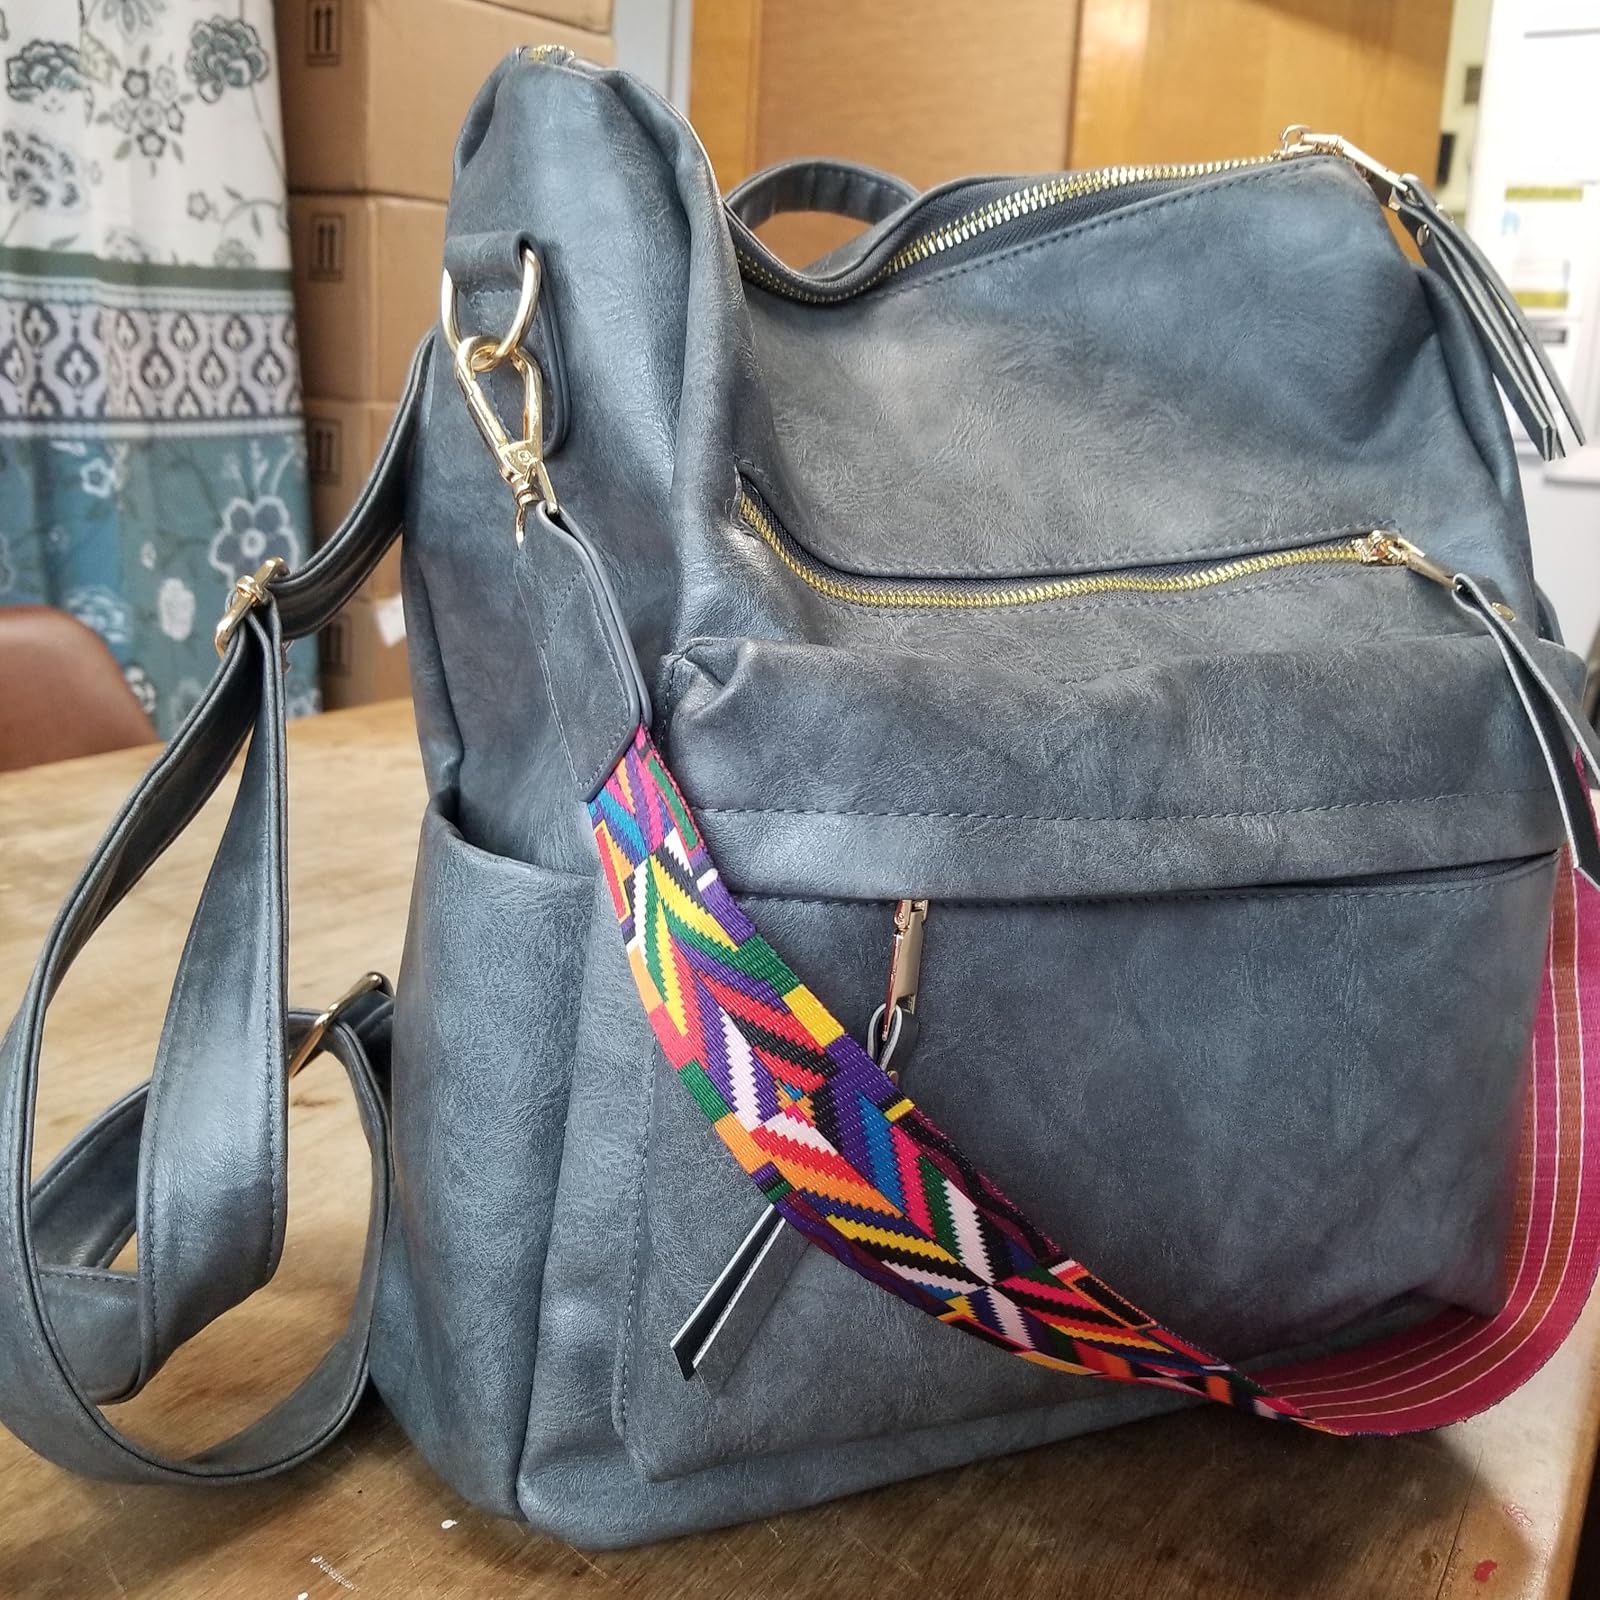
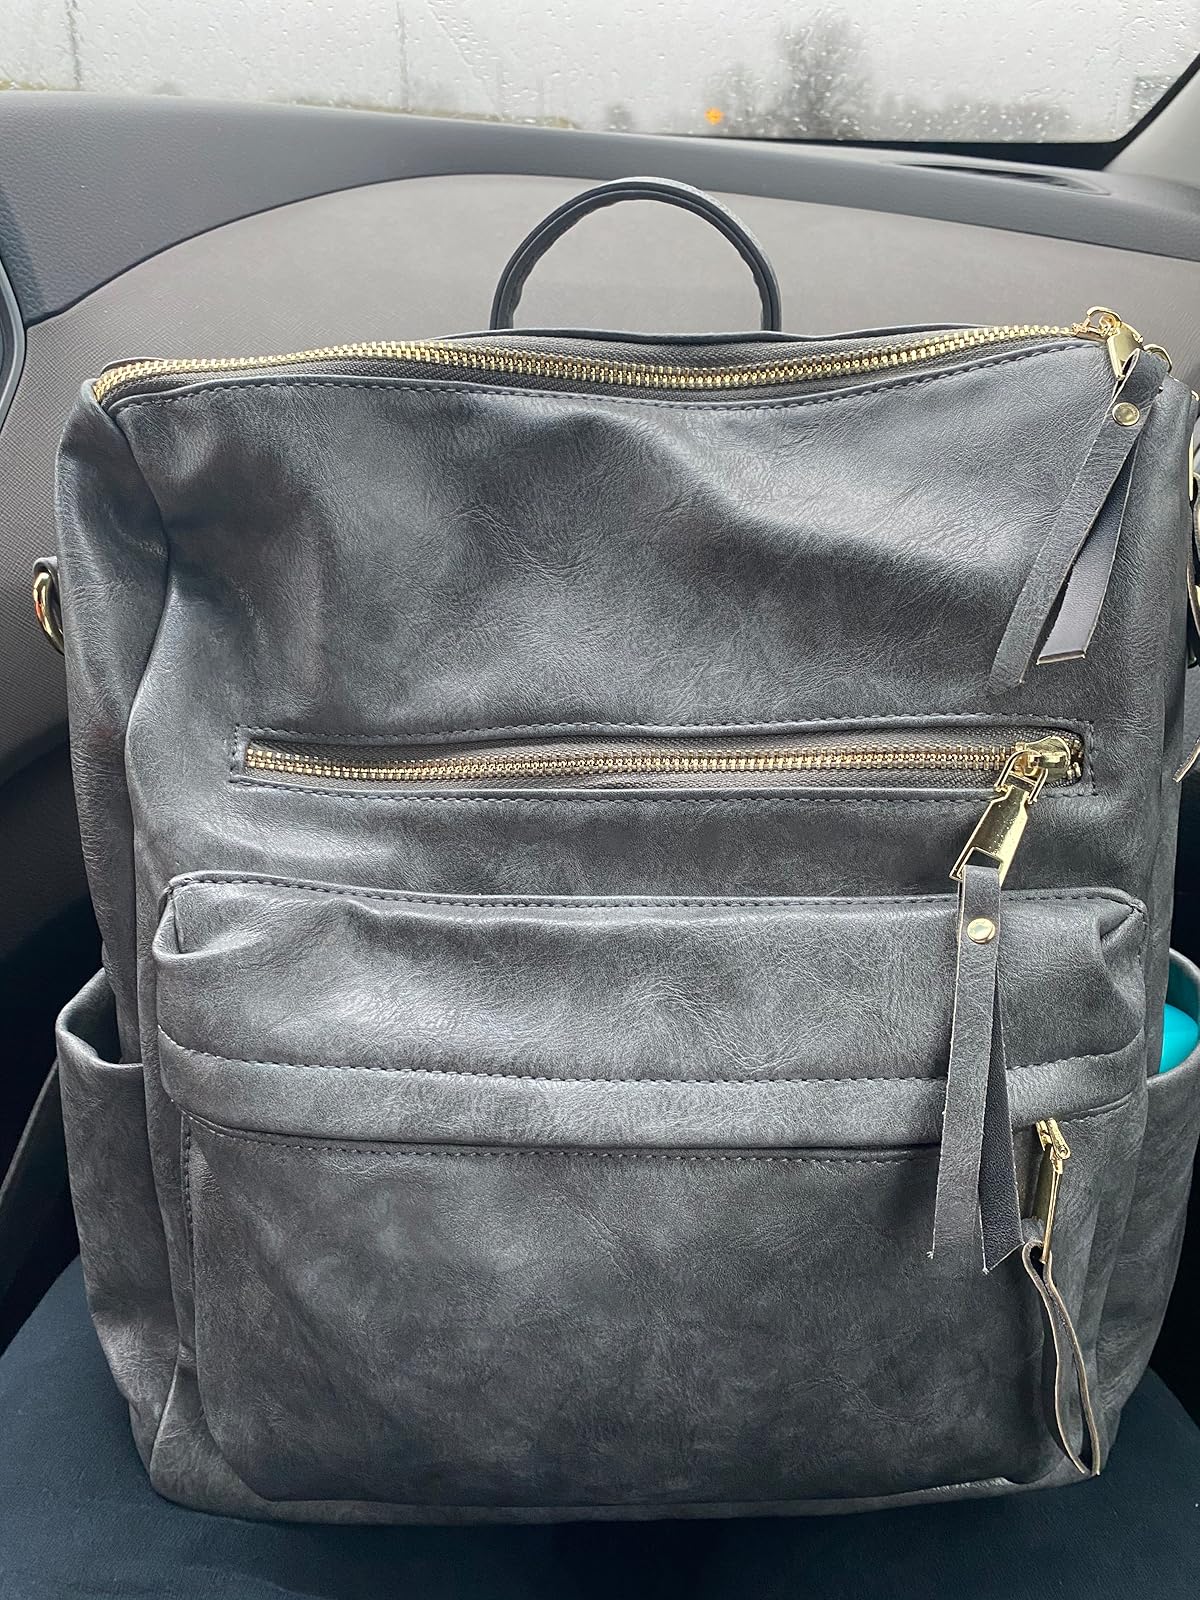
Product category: accessories_handbag
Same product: yes